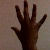
The image shows a hand gesture representing the number 5 in Indian Sign Language.